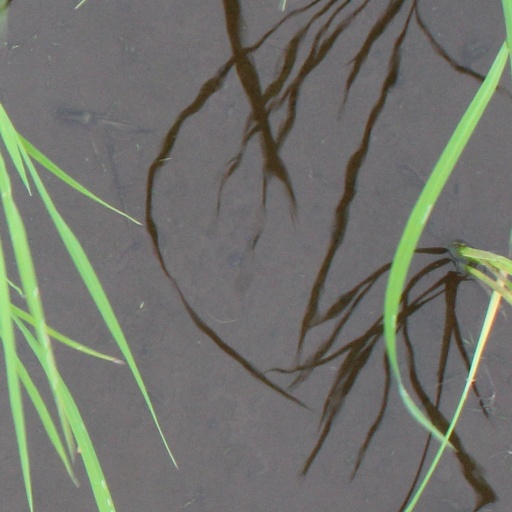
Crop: rice